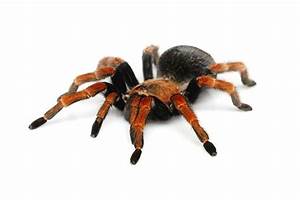
Label: ragno